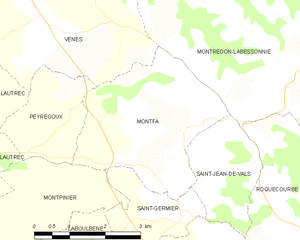
Carte de la commune française de code INSEE 81177 - Montfa (Tarn)
Montfa est une commune française située dans le département du Tarn, en région Occitanie.